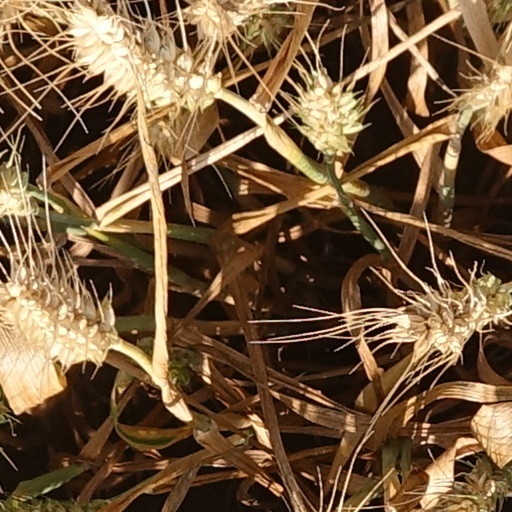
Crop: wheat